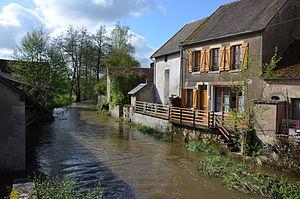
L'Anguison à Corbigny, Nièvre, France
Corbigny est une commune française peuplée d'environ 1 600 habitants, située dans le département de la Nièvre en région Bourgogne-Franche-Comté. Ses habitants sont appelés les Corbigeois.